Silvestre Revueltas

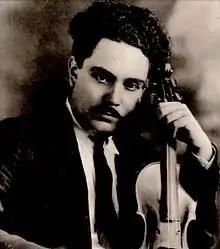
Revueltas in 1930

Silvestre Revueltas Sánchez (December 31, 1899 – October 5, 1940) was a Mexican classical music composer, a violinist, and conductor.